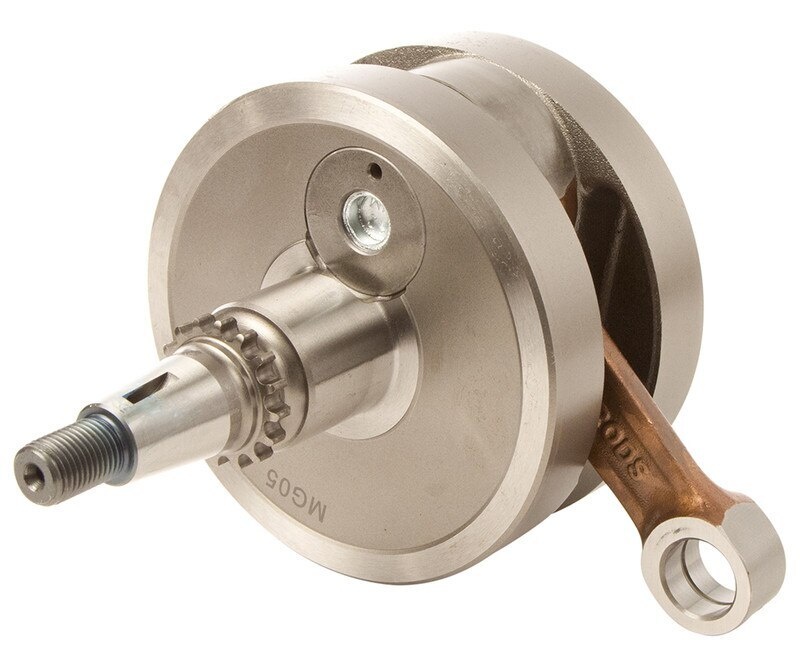
Hot Rods 10-15 Suzuki RM-Z 250 250cc Crankshaft
Factory assembled and trued to OEM specifications, Hot Rods Crankshafts meet or exceed OEM performance and durability standards.
Brand: Hot Rods
Category: Vehicles & Parts > Vehicle Parts & Accessories > Motor Vehicle Parts > Motor Vehicle Engine Parts > Crankshafts